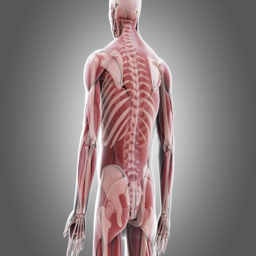
depiction of a skeleton with muscles